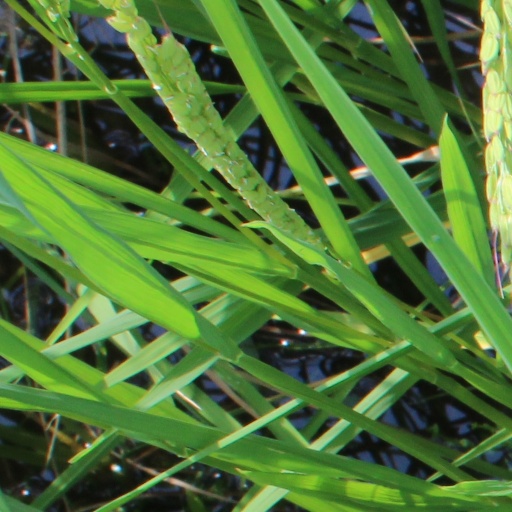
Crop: rice